Raymond Griffith

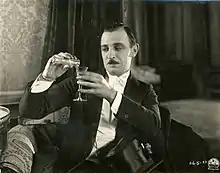
Griffith in "Open All Night" (1924)

Raymond Griffith (January 23, 1895 – November 25, 1957) was an American silent movie actor and comedian. Later in his career, he worked behind the camera as writer and producer.